Cartridge (firearms)

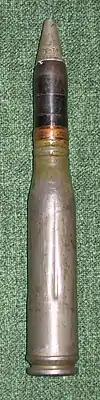
23×152mm cartridge, drill round

A blank is a charged cartridge that does not contain a projectile or alternatively uses a non-metallic (for instance, wooden) projectile that pulverizes when hitting a blank firing adapter. To contain the propellant, the opening where the projectile would normally be located is crimped shut, and/or it is sealed with some material that disperses rapidly upon leaving the barrel.